Mason County Courthouse (Texas)

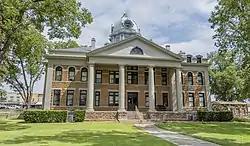
Mason County Courthouse

The Mason County Courthouse is an historic courthouse building located in Mason, Texas. Built in 1909 to 1910 at a cost of $39,786, it was designed by Georgia-born American architect Edward Columbus Hosford, who is noted for the courthouses and other buildings that he designed in Florida, Georgia and Texas. Mutual Construction Company of Louisville, Kentucky built it of Fredericksburg granite and rusticated stone. There are gable front porticoes on all four sides, each or which is supported by four 2-story Doric columns.